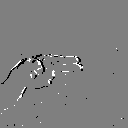
ASL letter: h